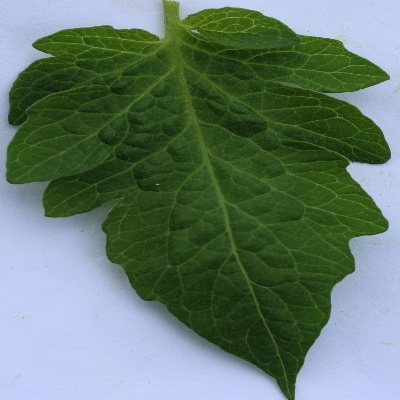
Crop: Tomato
Condition: healthy